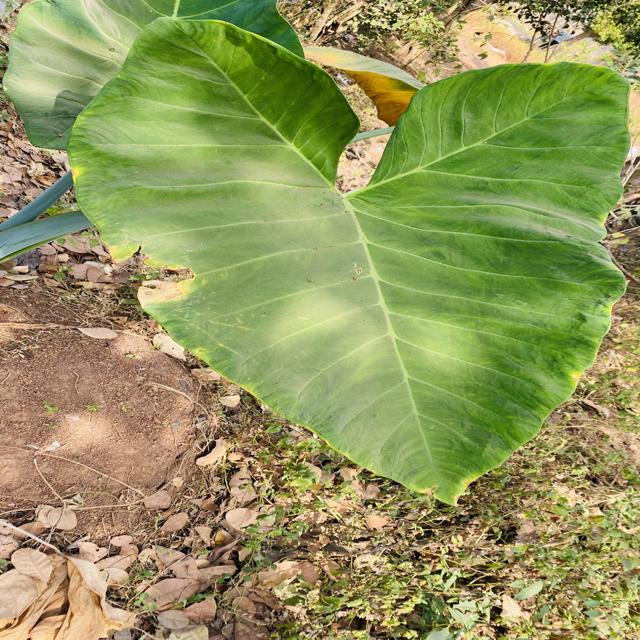
Label: Early_Blight